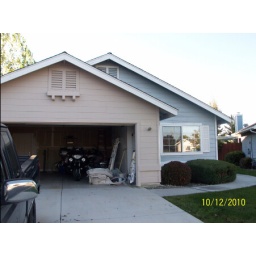
T&amp;amp;Ks pink and blue house in Minden NV. ;-)